Radom Air Show

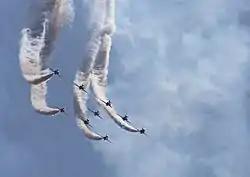
The Red Arrows performing at Radom Air Show 2005

The Radom Air Show (International air shows – Radom Air Show) is a biannual celebration in the city of Radom, Poland, which began in 2000 (to continue in 2001, 2002, 2003 and then 2005). Every other year during the last weekend of August, military planes from the air forces of Europe and Russia gather in Radom for the show, which entertains visitors through elaborate stunts and performances from the aircraft. According to the authorities behind the show, its aim is to entertain the citizens of Radom and all of Poland, as well as to bring much needed investors to the city.